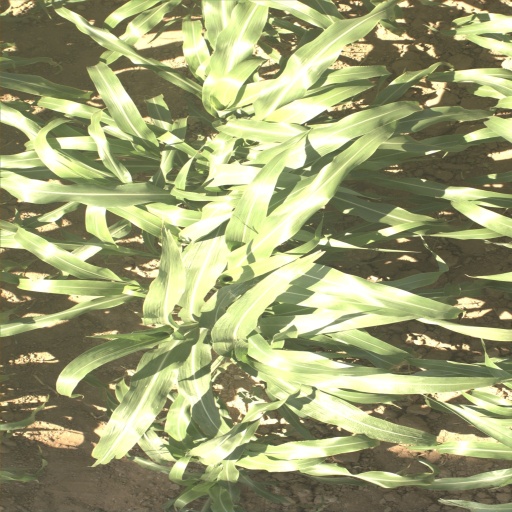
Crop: sorghum